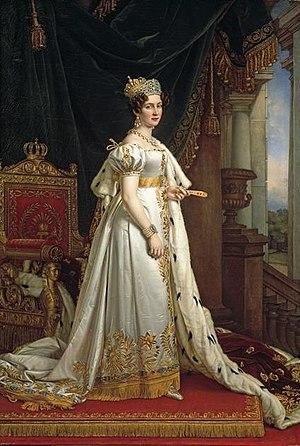
Thérèse Charlotte Louise Frédérique Amélie de Saxe-Hildburghausen, princesse de Saxe-Hildburghausen puis, par son mariage, reine de Bavière, est née le 8 juillet 1792 à Seidingstadt, dans le duché de Saxe-Hildburghausen, et décédée le 26 octobre 1854 à Munich, en Bavière. Membre de la branche albertine de la maison de Wettin, elle est reine de Bavière de 1825 à 1848.
Cet article donne la liste des épouses des souverains de Bavière.
Othon Iᵉʳ de Grèce, prince de Bavière puis roi de Grèce, est né au Schloss Mirabell de Salzbourg, en actuelle Autriche, le 1ᵉʳ juin 1815, et mort à Bamberg, en Bavière, le 26 juillet 1867. Membre de la maison de Wittelsbach, il est choisi par les grandes puissances pour devenir le premier souverain de la Grèce moderne en 1832. Autoritaire et incapable d'assurer la continuité de sa dynastie, il est renversé par les révolutionnaires hellènes en 1862.